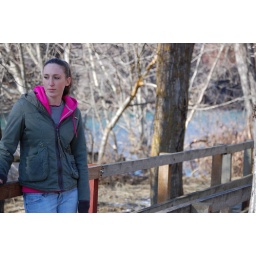
Tiffany stands on the bridge near the river to demonstrate a shallow depth of field.